Croatian War of Independence

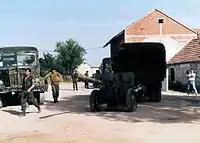
Croatian soldiers capture a Serb cannon and truck in the Miljevci plateau incident, June 21, 1992

Ethnic hatred grew as various incidents fueled the propaganda machines on both sides. During his testimony before the ICTY, one of the top Krajina leaders, Milan Martić, stated that the Serb side started using force first.